GT by Citroën

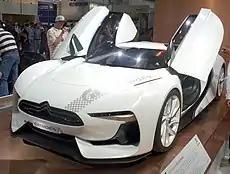
GT with the butterfly doors up

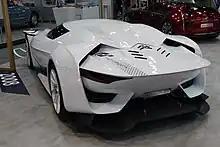
Rear view

Ever since "Gran Turismo 5 Prologue", there have been three versions of the GT by Citroën. All specifications of each version are from Polyphony Digital's Gran Turismo franchise, "Gran Turismo Sport".